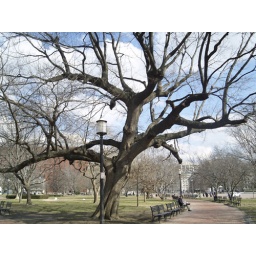
This beautiful tree is right across the street from the White House. I'll take another in the spring